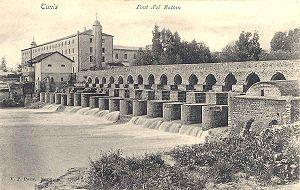
El Batan ou El Battan est une ville tunisienne située à 35 kilomètres à l'ouest de Tunis sur la rive droite de la Medjerda face à Tebourba.
Ahmed Iᵉʳ, né le 2 décembre 1806 à Tunis et mort le 30 mai 1855 à La Goulette, est bey de Tunis de la dynastie des Husseinites de 1837 à sa mort.
Tebourba est une ville du nord de la Tunisie située sur la rive gauche de la Medjerda, à une trentaine de kilomètres à l'ouest de Tunis, face à la ville d'El Batan.
La Medjerda, également orthographiée Medjerdah ou Majerda, est un oued dont la source est située en Algérie et dont le lit est principalement sur le territoire de la Tunisie. Il se caractérise par un écoulement permanent sur l'ensemble de son cours, ce qui lui donne le profil d'un fleuve. Ce fleuve était appelé Bagrada ou Macar dans l'Antiquité.